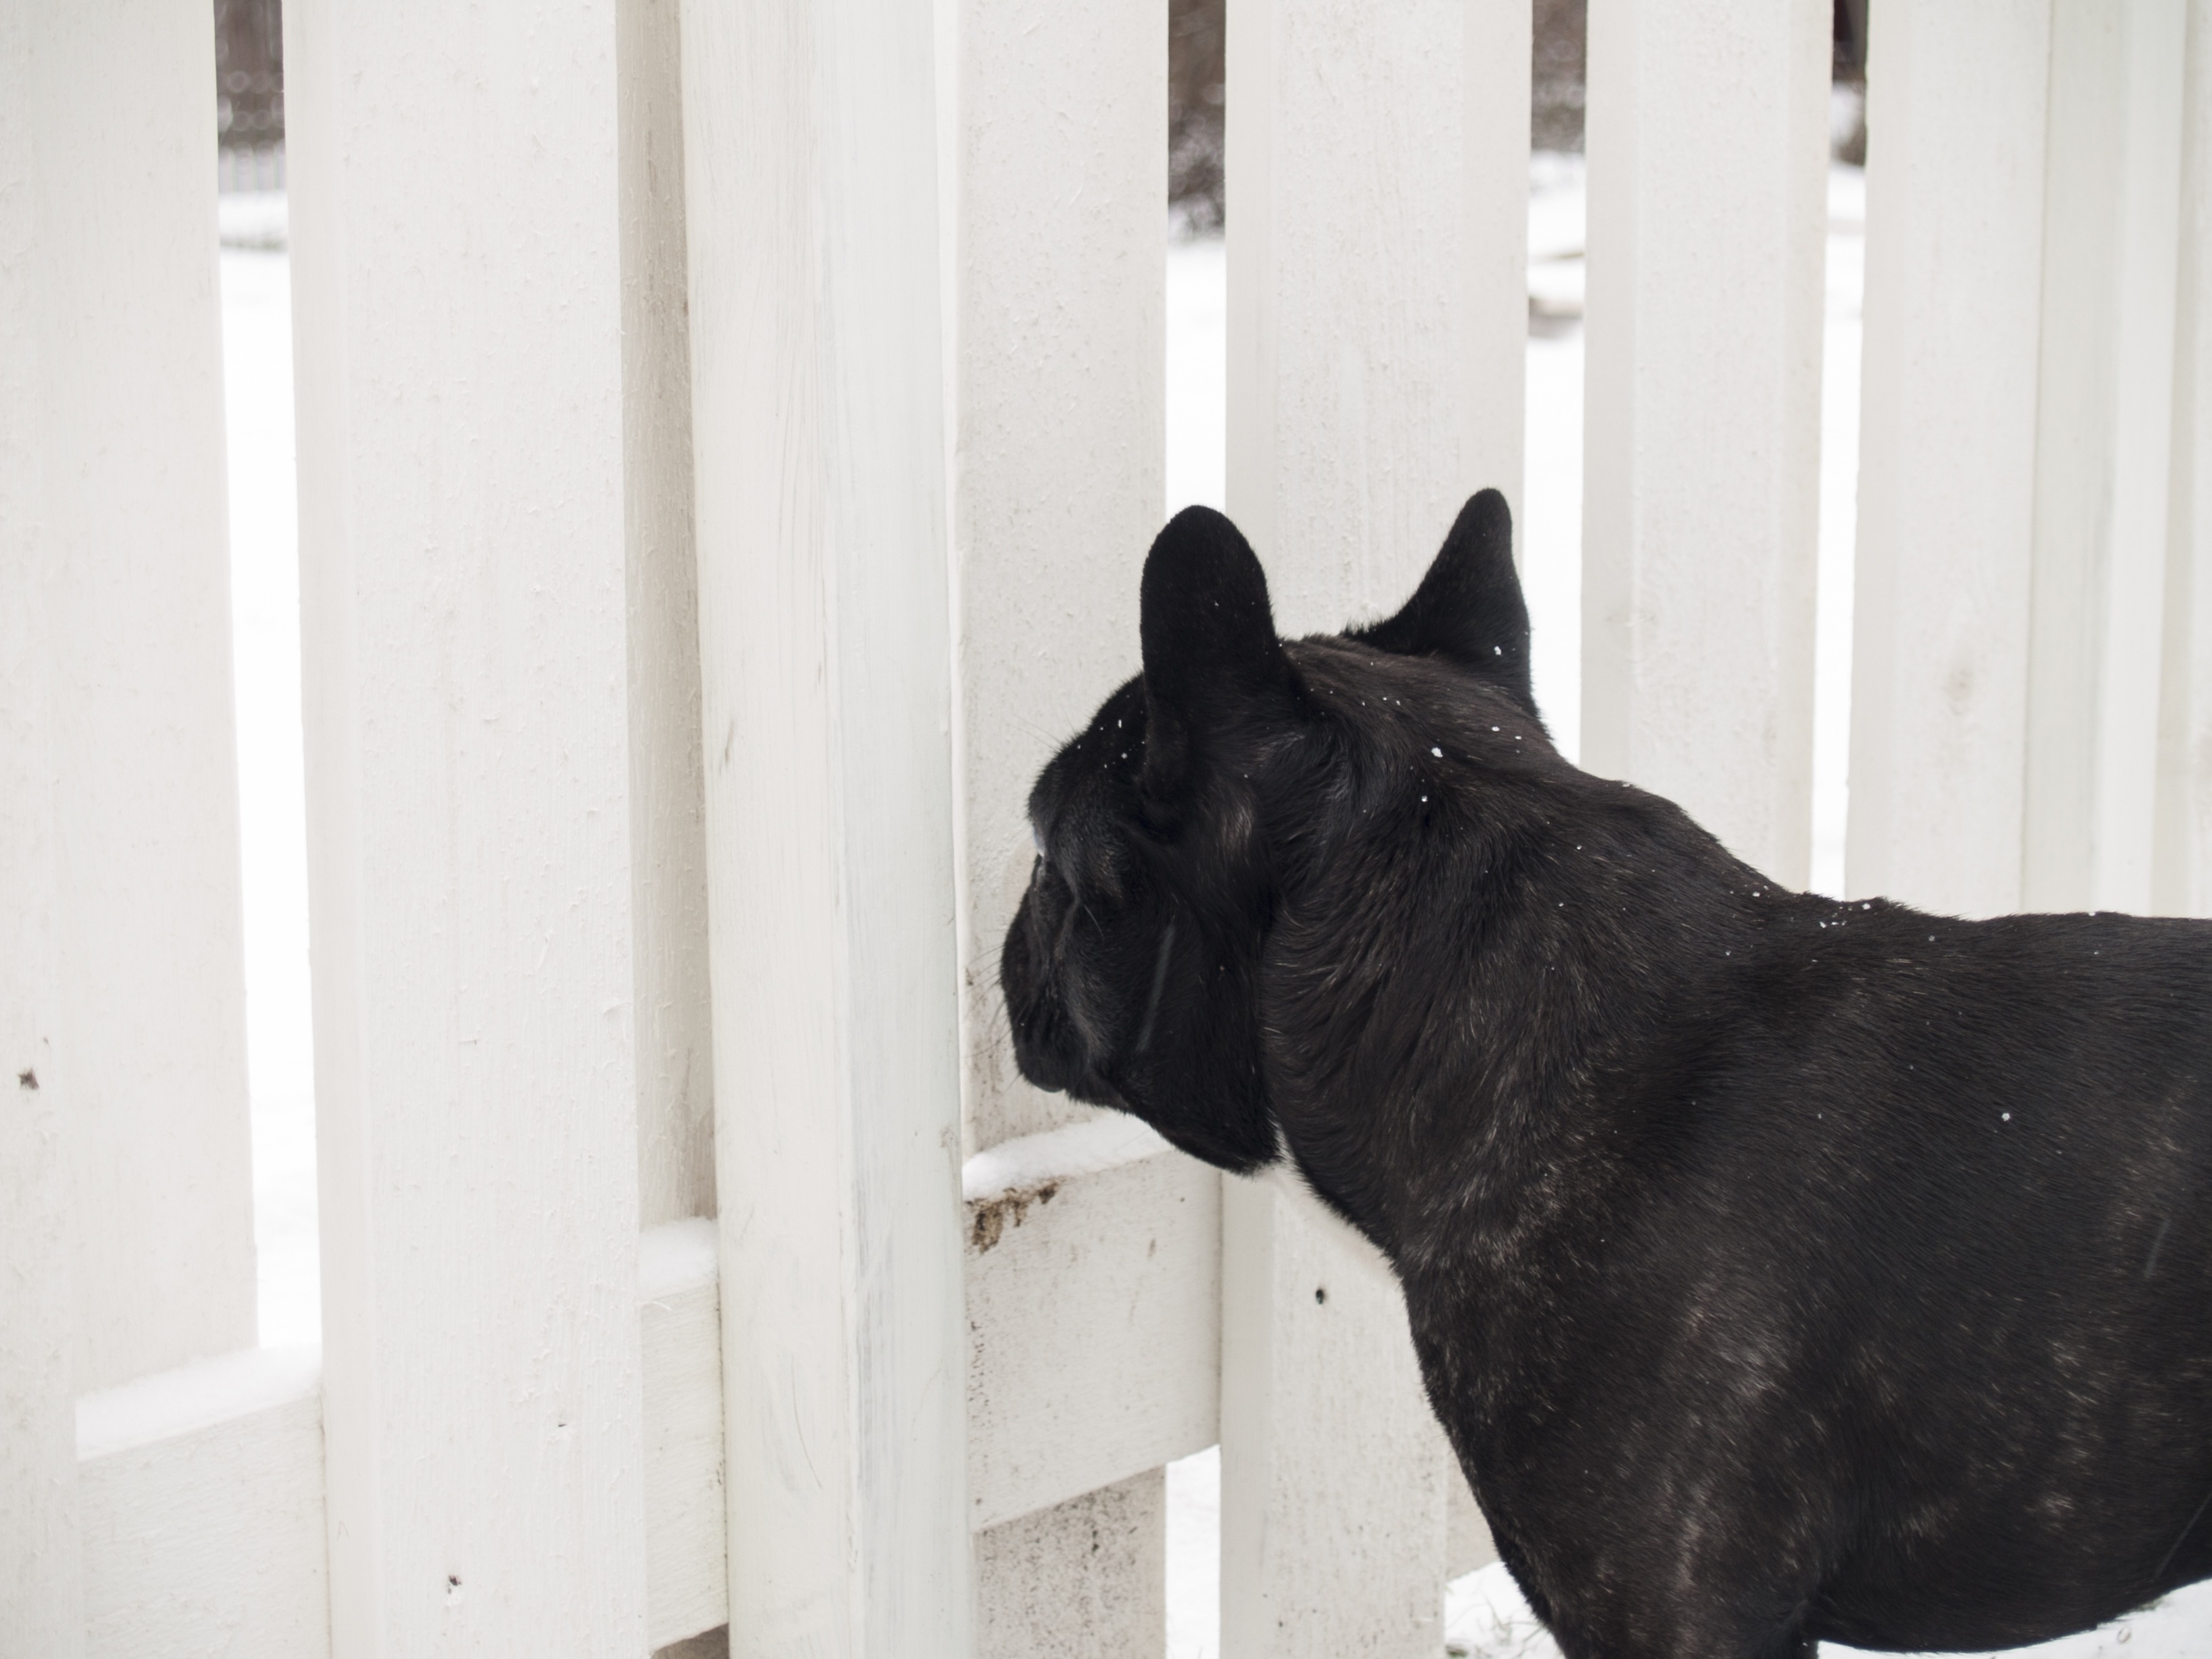
waterfall, fence, dog, pet, mammal, black, bulldog, french bulldog, guard dog, dog like mammal